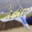
Label: airplane